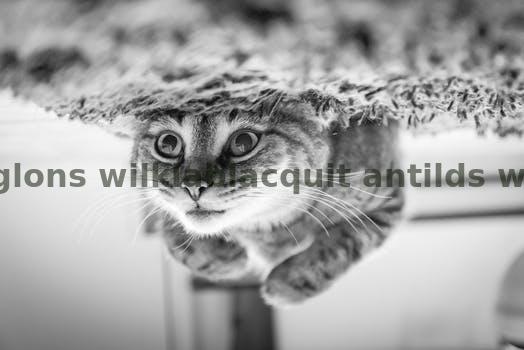
Label: Watermark